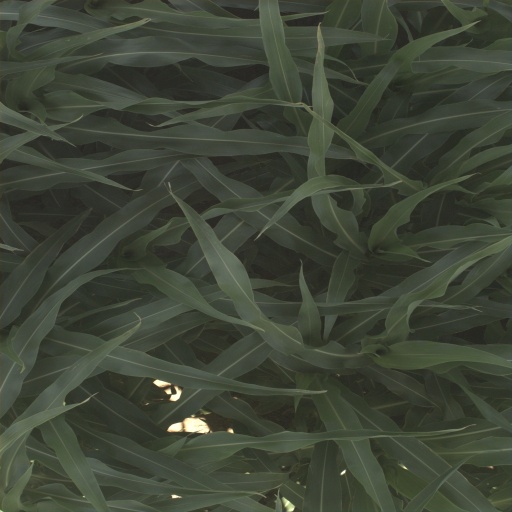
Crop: sorghum